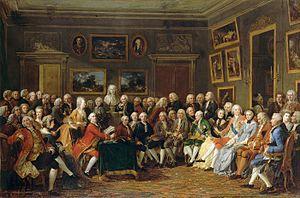
Le conte philosophique, genre littéraire né au XVIIIᵉ siècle, est une histoire fictive, critique de la société et du pouvoir en place pour transmettre des idées, concepts à portée philosophique : mœurs de la noblesse, régimes politiques, fanatisme religieux ou encore certains courants philosophiques. Il reprend la construction du conte et utilise certaines de ses formulations comme « il était une fois », dans le but de se soustraire à la censure qui sévit à cette époque. Il appartient, comme lui, au genre de l'apologue, court récit allégorique et argumentatif dont on tire une morale, et qui regroupe aussi, entre autres, la fable et l'utopie.